Aztec Empire

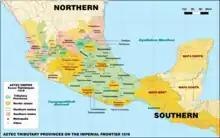
Aztec Empire's territorial organization in 1519

Originally, the Aztec empire was a loose alliance between three cities: Tenochtitlan, Texcoco, and the most junior partner, Tlacopan. As such, they were known as the 'Triple Alliance.' This political form was very common in Mesoamerica, where alliances of city-states were ever fluctuating. However, over time, Tenochtitlan assumed paramount authority in the alliance, and although each partner city shared spoils of war and rights to regular tribute from the provinces and were governed by their own Huetlatoani, Tenochtitlan became the largest, most powerful, and most influential of the three cities. It was the de facto and acknowledged center of empire.